Ketanji Brown Jackson Supreme Court nomination

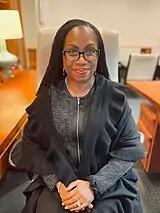
Jackson in 2022

On January 27, Biden reiterated his intention to keep his campaign promise to nominate a Black woman. An ABC News/Ipsos poll a few days after found that 76% of Americans believed Biden should consider all possible nominees, while a substantially smaller share of Democrats, at 54%, said the same. Only 23% said he should follow through on his pledge to consider only nominees who are Black women. A simultaneous Morning Consult/Politico poll found that 51% of Americans supported Biden's intention to nominate a Black woman, including 82% of Democrats and 47% of independents. A poll in early February by Data for Progress found that 64% of Americans (including 93% of Democrats and 59% of independents) supported Biden's decision to nominate a Black woman.